Neurotypical (film)

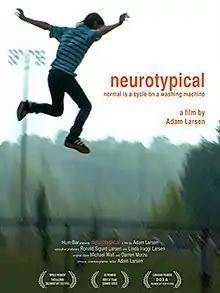
Film poster

Neurotypical is a 2013 documentary film directed by Adam Larsen. The film shows perspectives on life from the viewpoint of Autistic individuals. "Neurotypical" was shot mostly in North Carolina and Virginia.